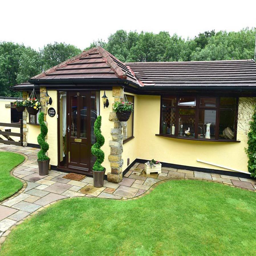
the front door of the £ 420,000 detached house